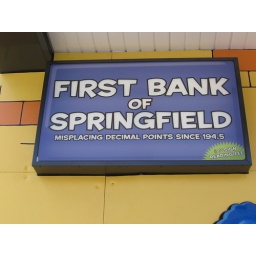
sign above Marge on front of building (the small part on the bottom right says &amp;quot;$2.50 sign reading fee&amp;quot;)